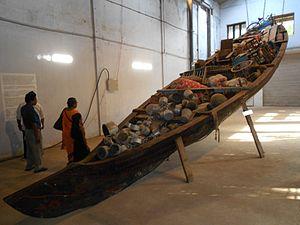
La biennale de Kochi-Muziris est une exposition internationale d'art contemporain qui se tient à Kochi, au Kerala, en Inde.
Subodh Gupta est un artiste plasticien indien né en 1964 à Khagaul au Bihar. Star de l'Art contemporain en Inde, il vit et travaille à Delhi.